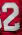
Number: 2